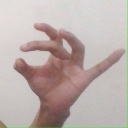
अक्षर: ओ